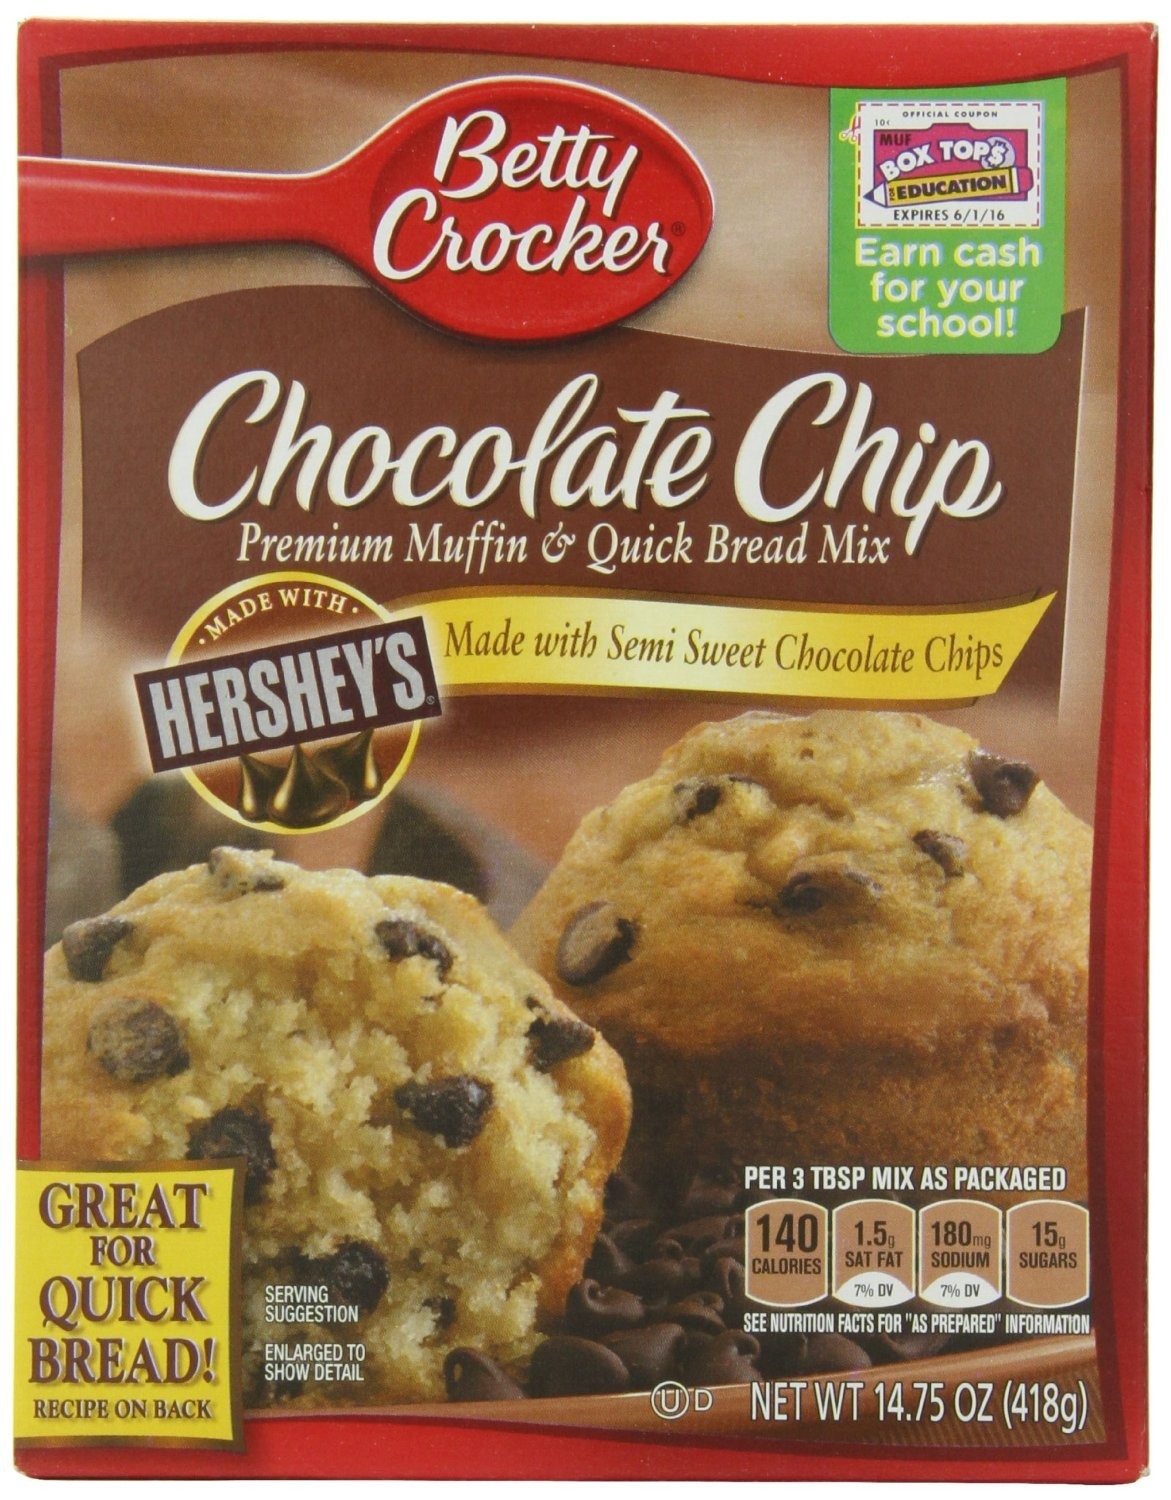
Item Name: Betty Crocker Premium Muffin and Quick Bread Mix, Chocolate Chip,14.75 Oz Box (Pack of 6)
Value: 88.5
Unit: Ounce

Price: 4.29